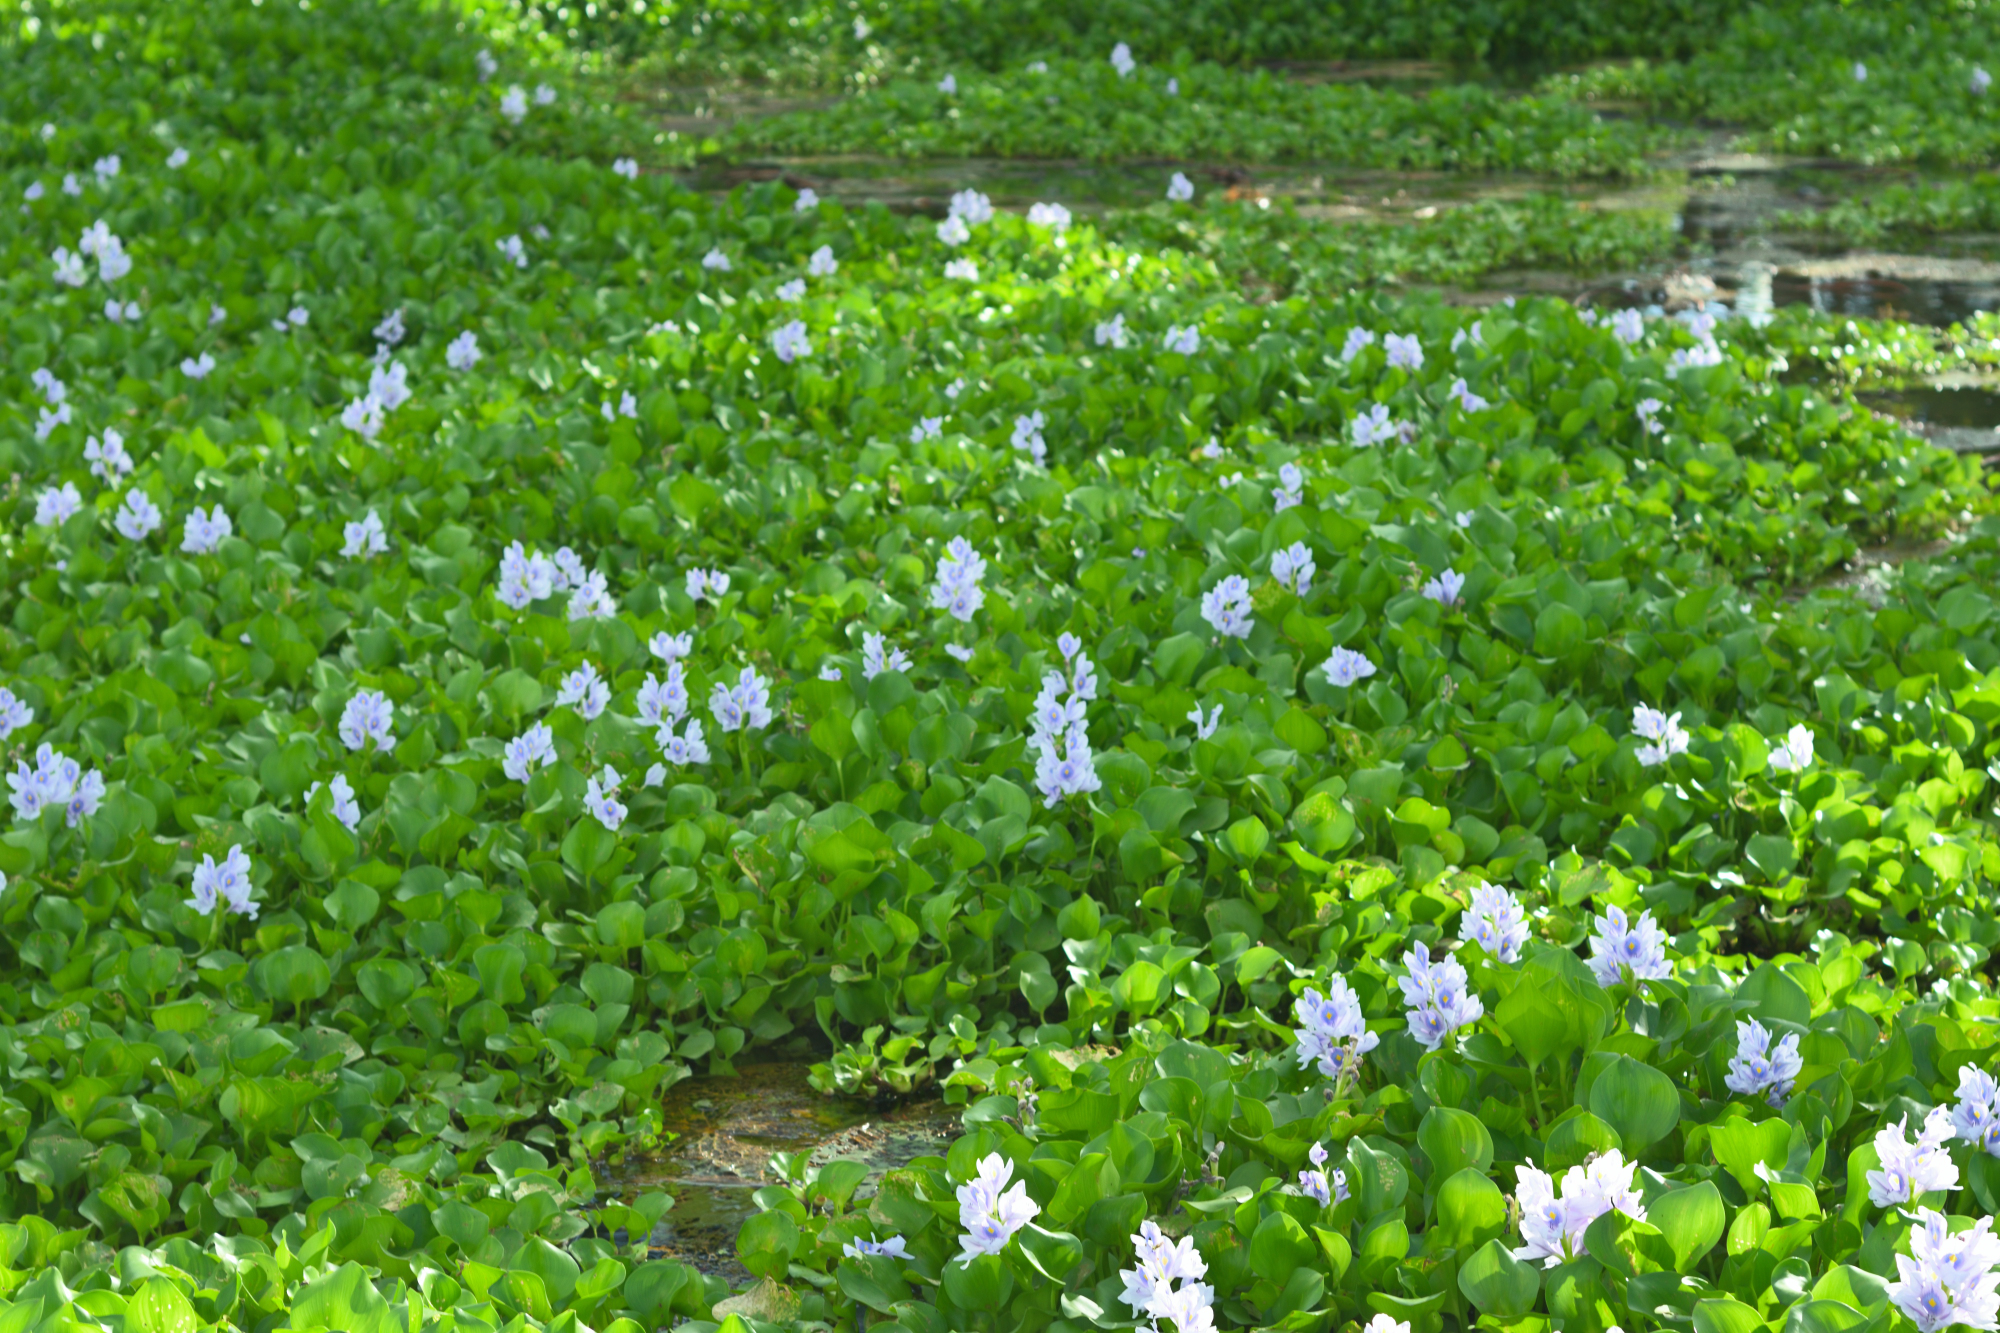
Water Hyacinth - Khurushkul Pond, Bangladesh
Water hyacinth (Eichhornia crassipes) coverage in a freshwater pond near Khurushkul, Cox's Bazar, Bangladesh. Photographed on 9 August 2026 during the monsoon season. Follow-up survey of the pond documented in the June 2026 water lily / water hyacinth dataset.
Location: Khurushkul, Cox's Bazar, Chattogram, Bangladesh
Keywords: water hyacinth, Eichhornia crassipes, invasive aquatic plant, pond, freshwater wetland, monsoon, Bangladesh, Khurushkul, Cox's Bazar, botanical photography, aquatic vegetation, golamrob